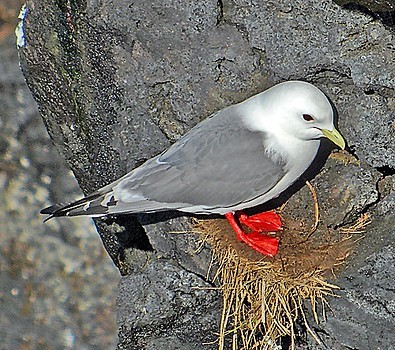
the bird has a white head and grey body with orange webbed feet.
this bird has a white head, belly and breast, grey coverts and secondaries, and grey, black and white rectricesthe bird has a yellow bill that is curved and long.
this bird has a white head breast and belly, gray back and wings, a yellow bill, and bright red feet.
a white bird with a gray back and wing feathers and reddish orange tarsus and feet.
this bird is grey with white and has a long, pointy beak.
this bird has gray wings, a white crown, and bright orange feet.
a gray bird with red feet and white head.
this particular bird has a belly that is white with gray secondaries
this web-footed bird's head, neck and belly are white shaded with grey, and its wings are grey.
Species: Red Legged Kittiwake